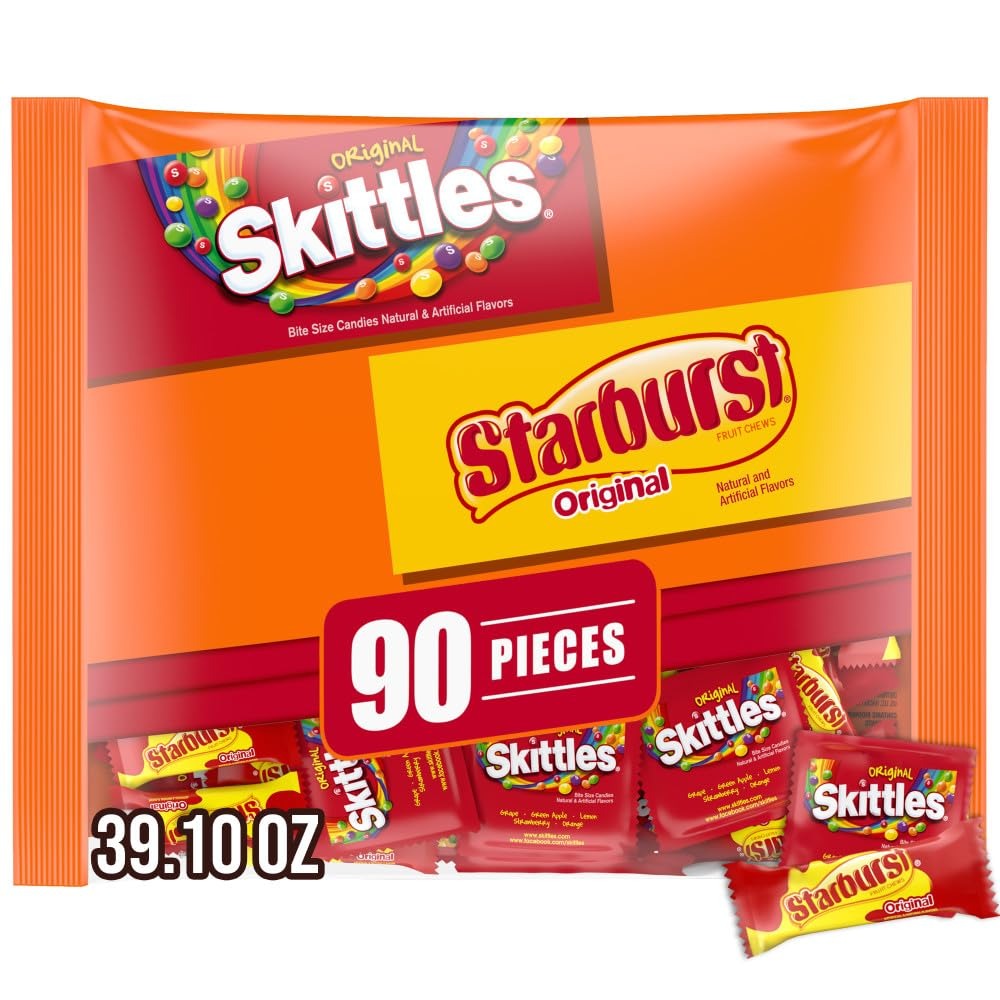
Item Name: Wrigley's SKITTLES & STARBURST Halloween Candy Fun Size Variety Mix, original, 39.1 Ounce Bag, 90 Pieces
Bullet Point 1: Package includes Skittles and Starburst Original Candy, 39.10 ounce Variety Pack
Bullet Point 2: This 90-piece bulk candy pack includes Fun Size Skittles Original and Starburst Original
Bullet Point 3: Skittles Original bite-size chewy candies with Starburst Original fruit chews
Bullet Point 4: Perfect for parties, Easter, Christmas, Valentine's Day, and Halloween or as an everyday treat
Bullet Point 5: Two kinds of candies in one bag
Value: 90.0
Unit: Count

Price: 23.99